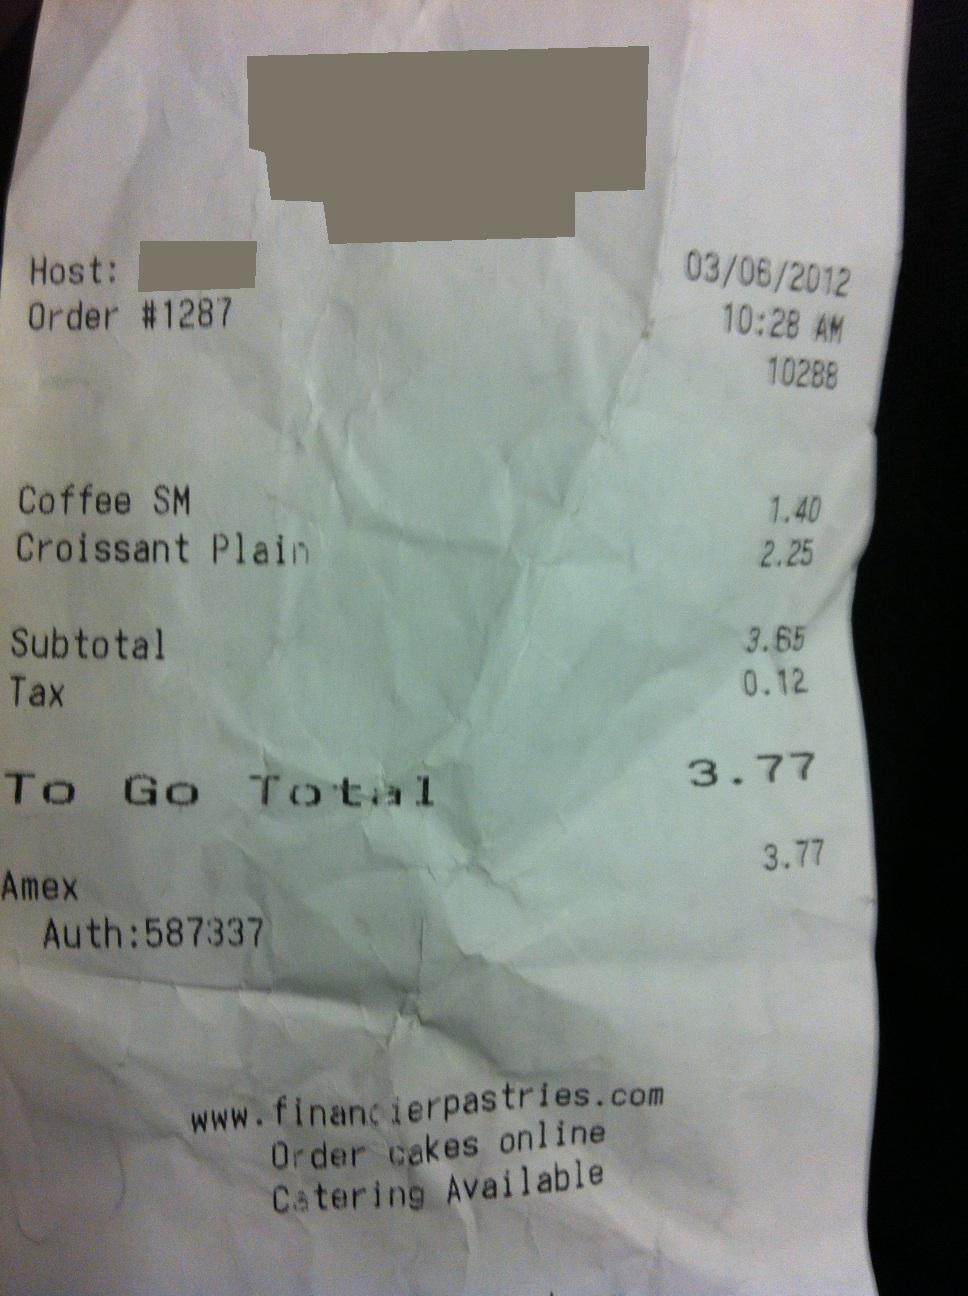Question: How much is the total?
Answer: 3.77